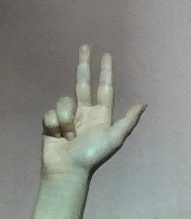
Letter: al